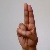
The image shows a hand gesture representing the letter 'U' in Indian Sign Language.